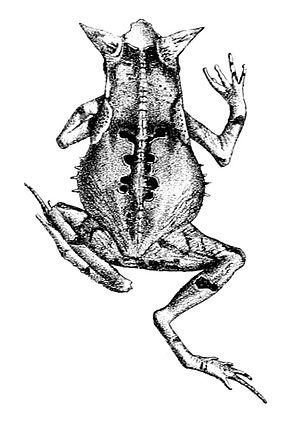
Bufo ceratophrys = Rhinella ceratophrys
Rhinella ceratophrys est une espèce d'amphibiens de la famille des Bufonidae.